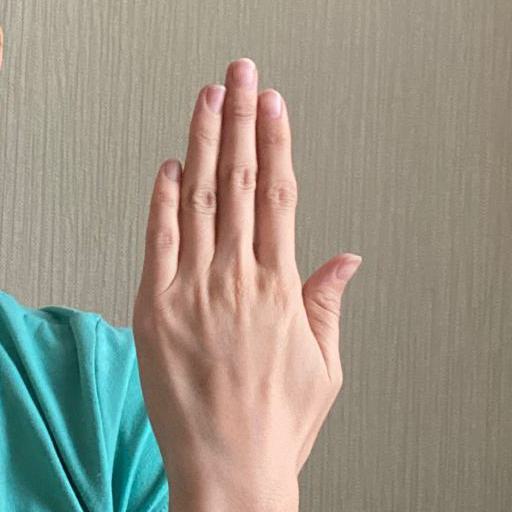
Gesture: stop_inverted